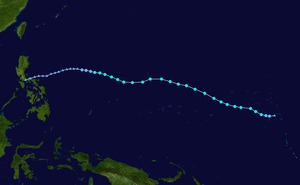
La saison 2015 des cyclones tropicaux dans l'océan Pacifique est une saison légèrement au-dessus de la moyenne qui a produit 40 dépressions tropicales dont 24 tempêtes tropicales et 21 typhons. La saison s'est déroulée tout au long de l'année 2015, bien que la plupart des cyclones tropicaux se soient développés de juillet à octobre. La première tempête de la saison, Mekkhala, s'est développée le 15 janvier, tandis que la dernière tempête de la saison, Melor, s'est dissipée le 17 décembre. La saison est marquée par le nommage d'au moins un système tropical chaque mois, une première depuis 1965, et par l'enregistrement d'un grand nombre de typhons des catégories 4 et 5. L'énergie des cyclones accumulée, la deuxième plus élevée depuis les années 1970, a été attribuée en partie au réchauffement anthropique.